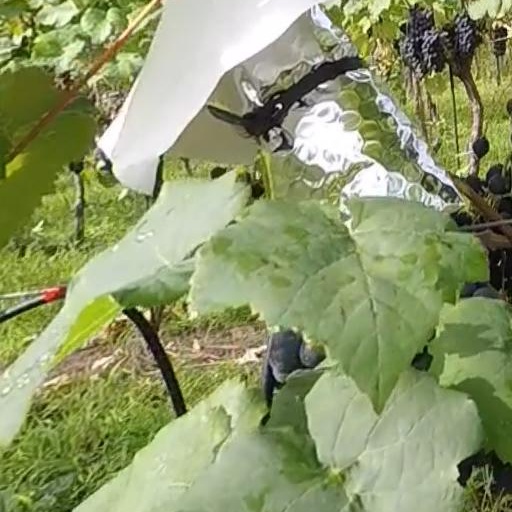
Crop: grape